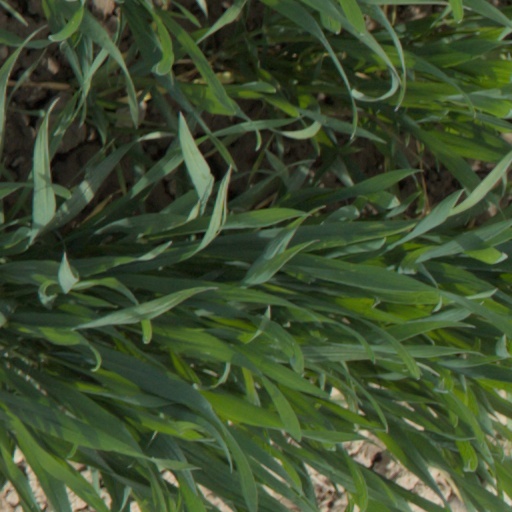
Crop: wheat